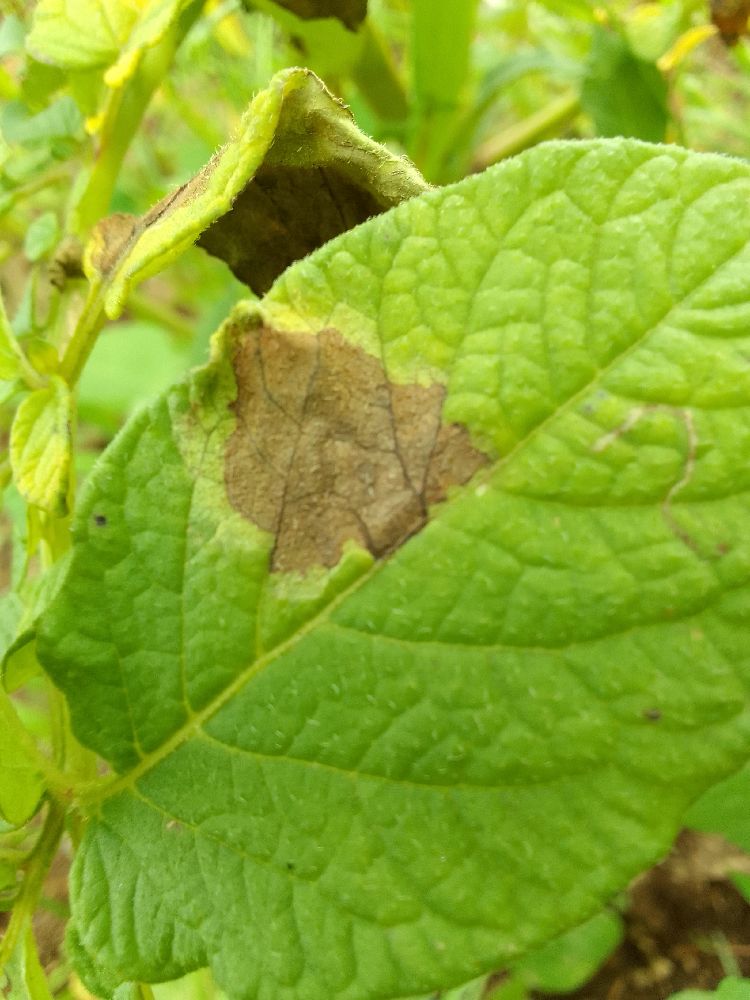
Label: Late blight